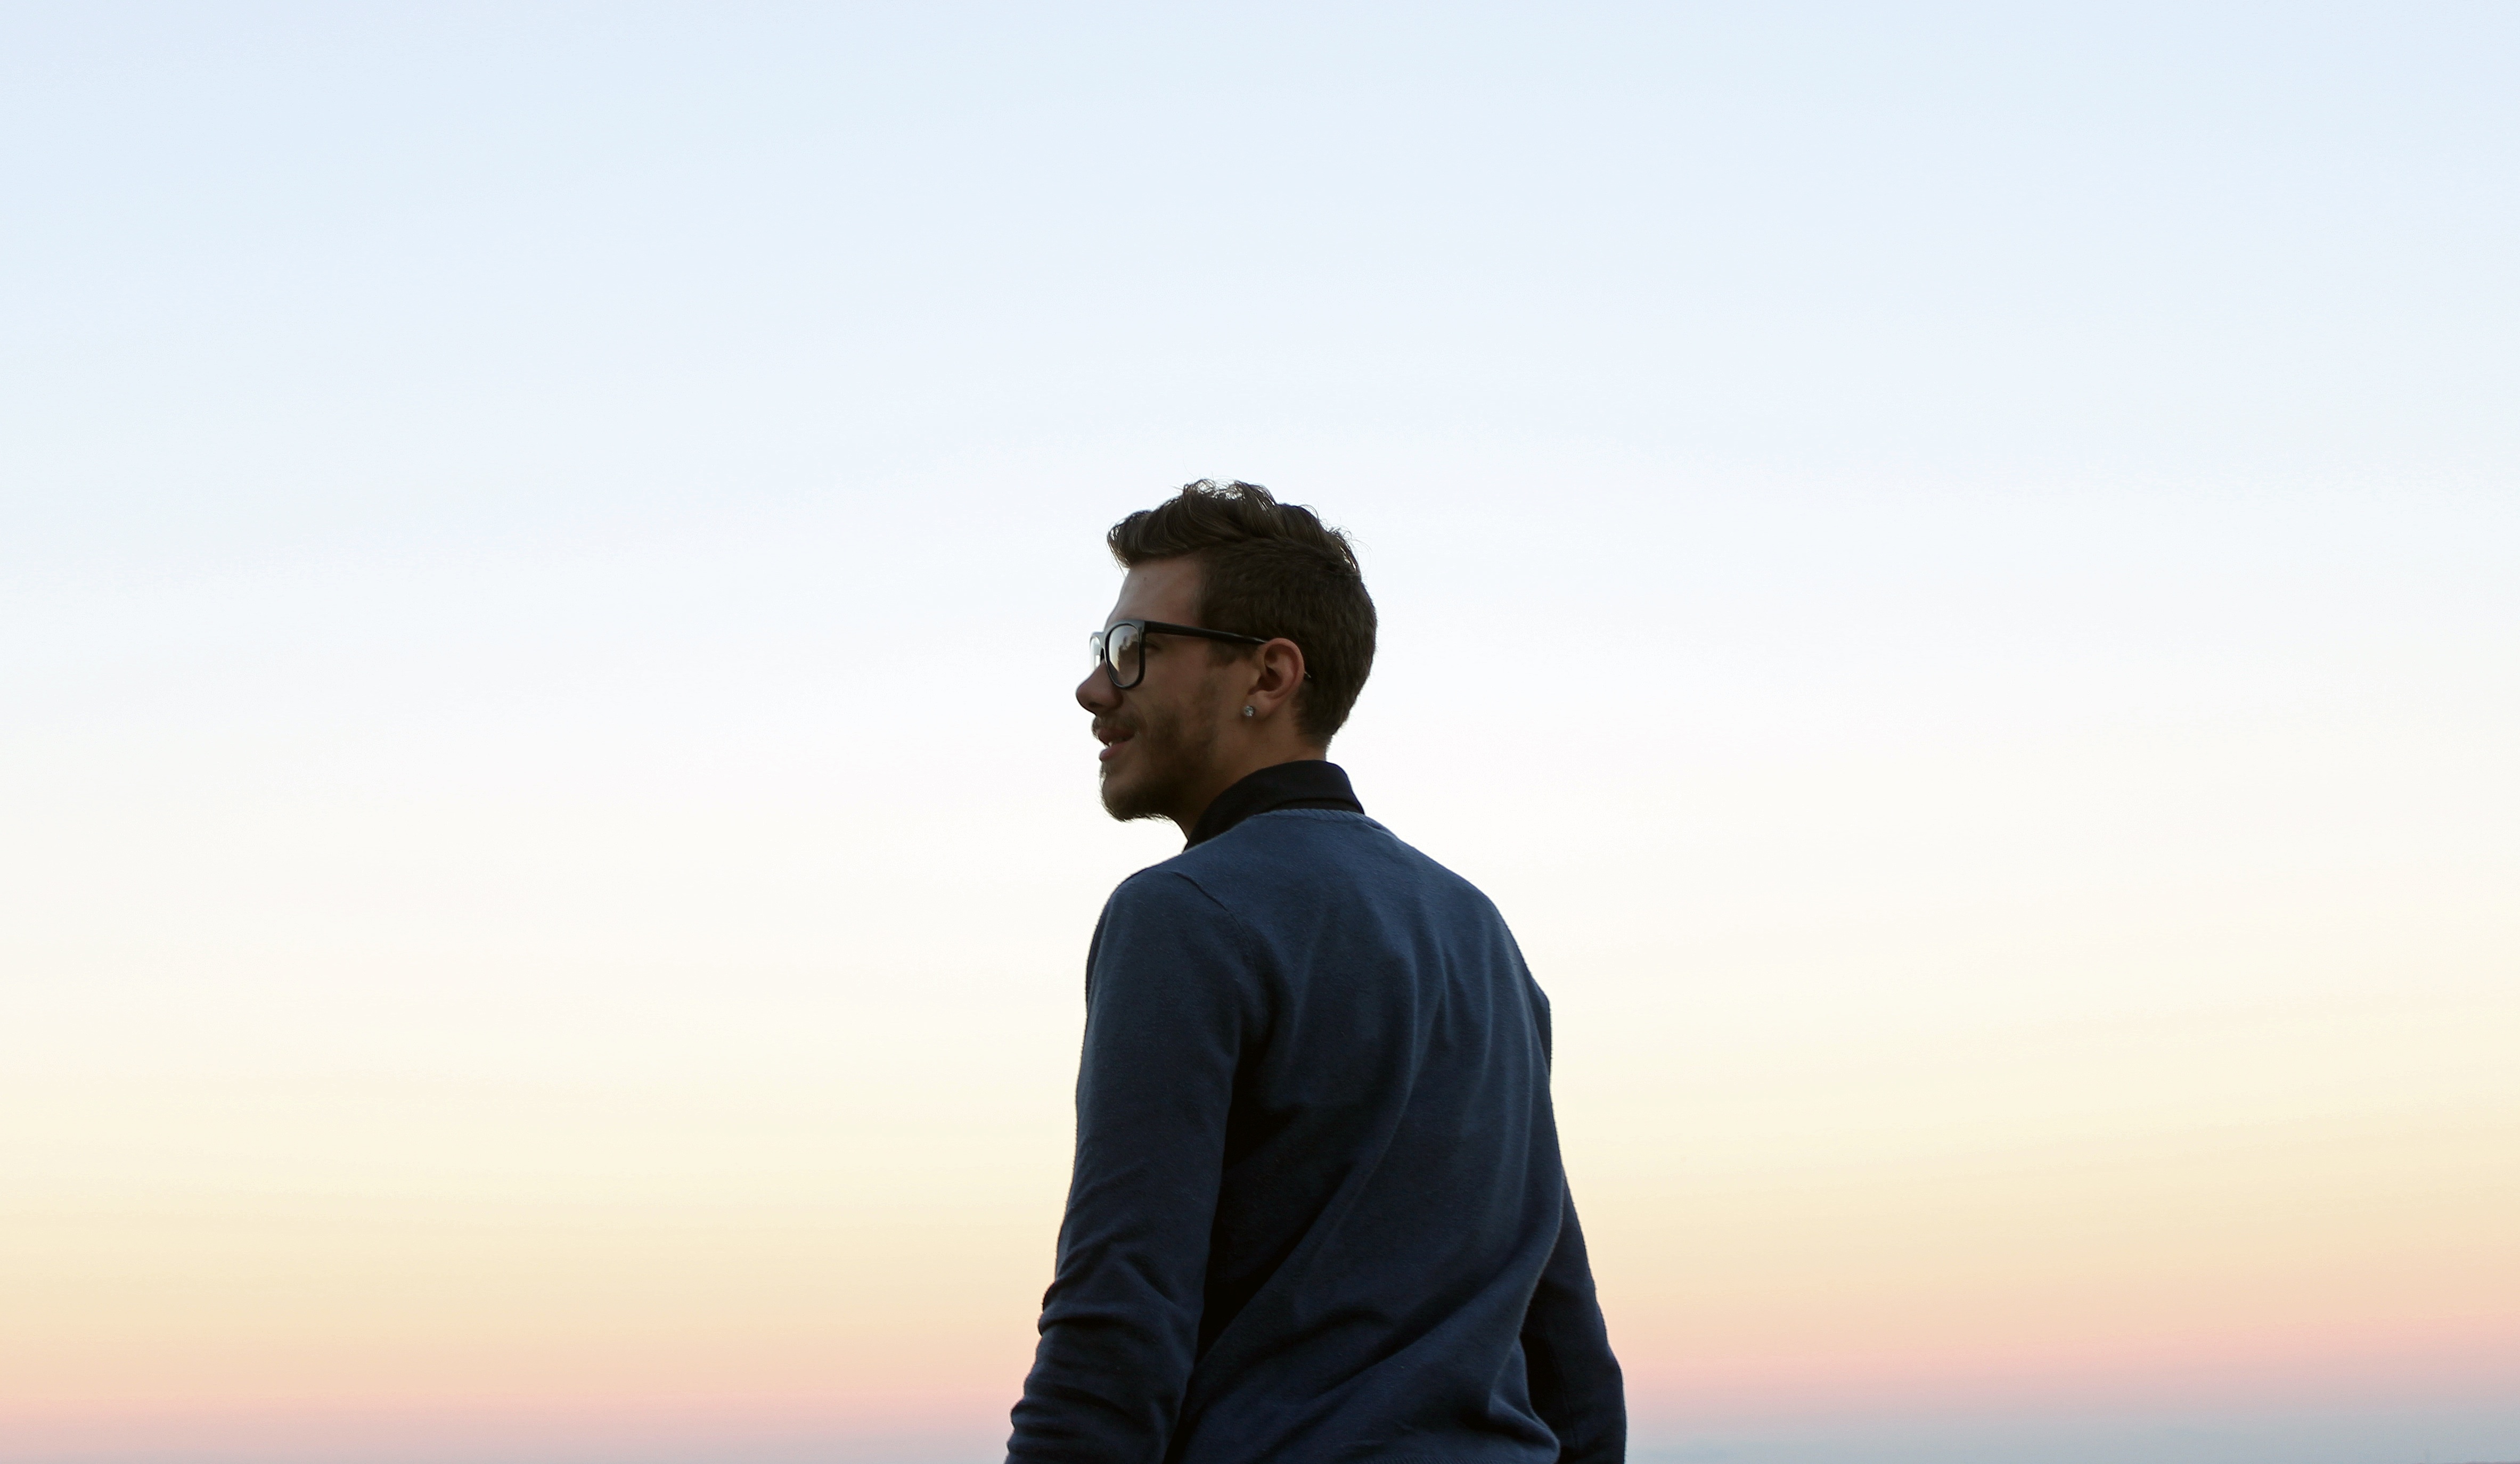
hand, man, horizon, person, male, human action